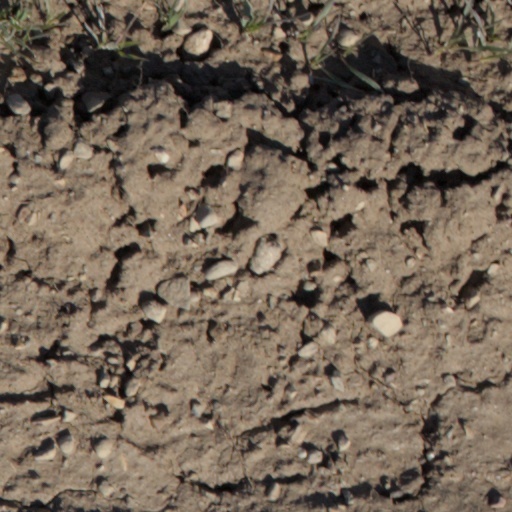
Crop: wheat